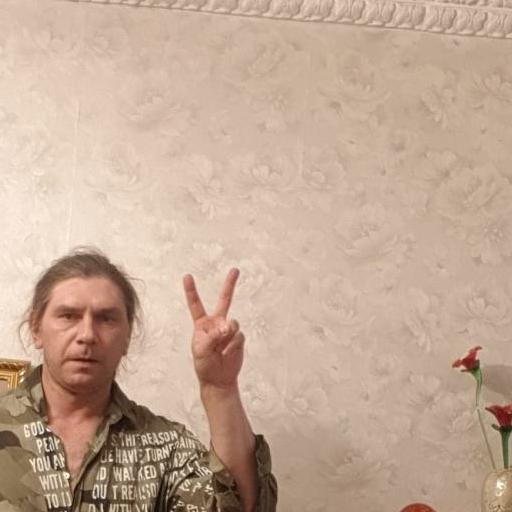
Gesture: peace